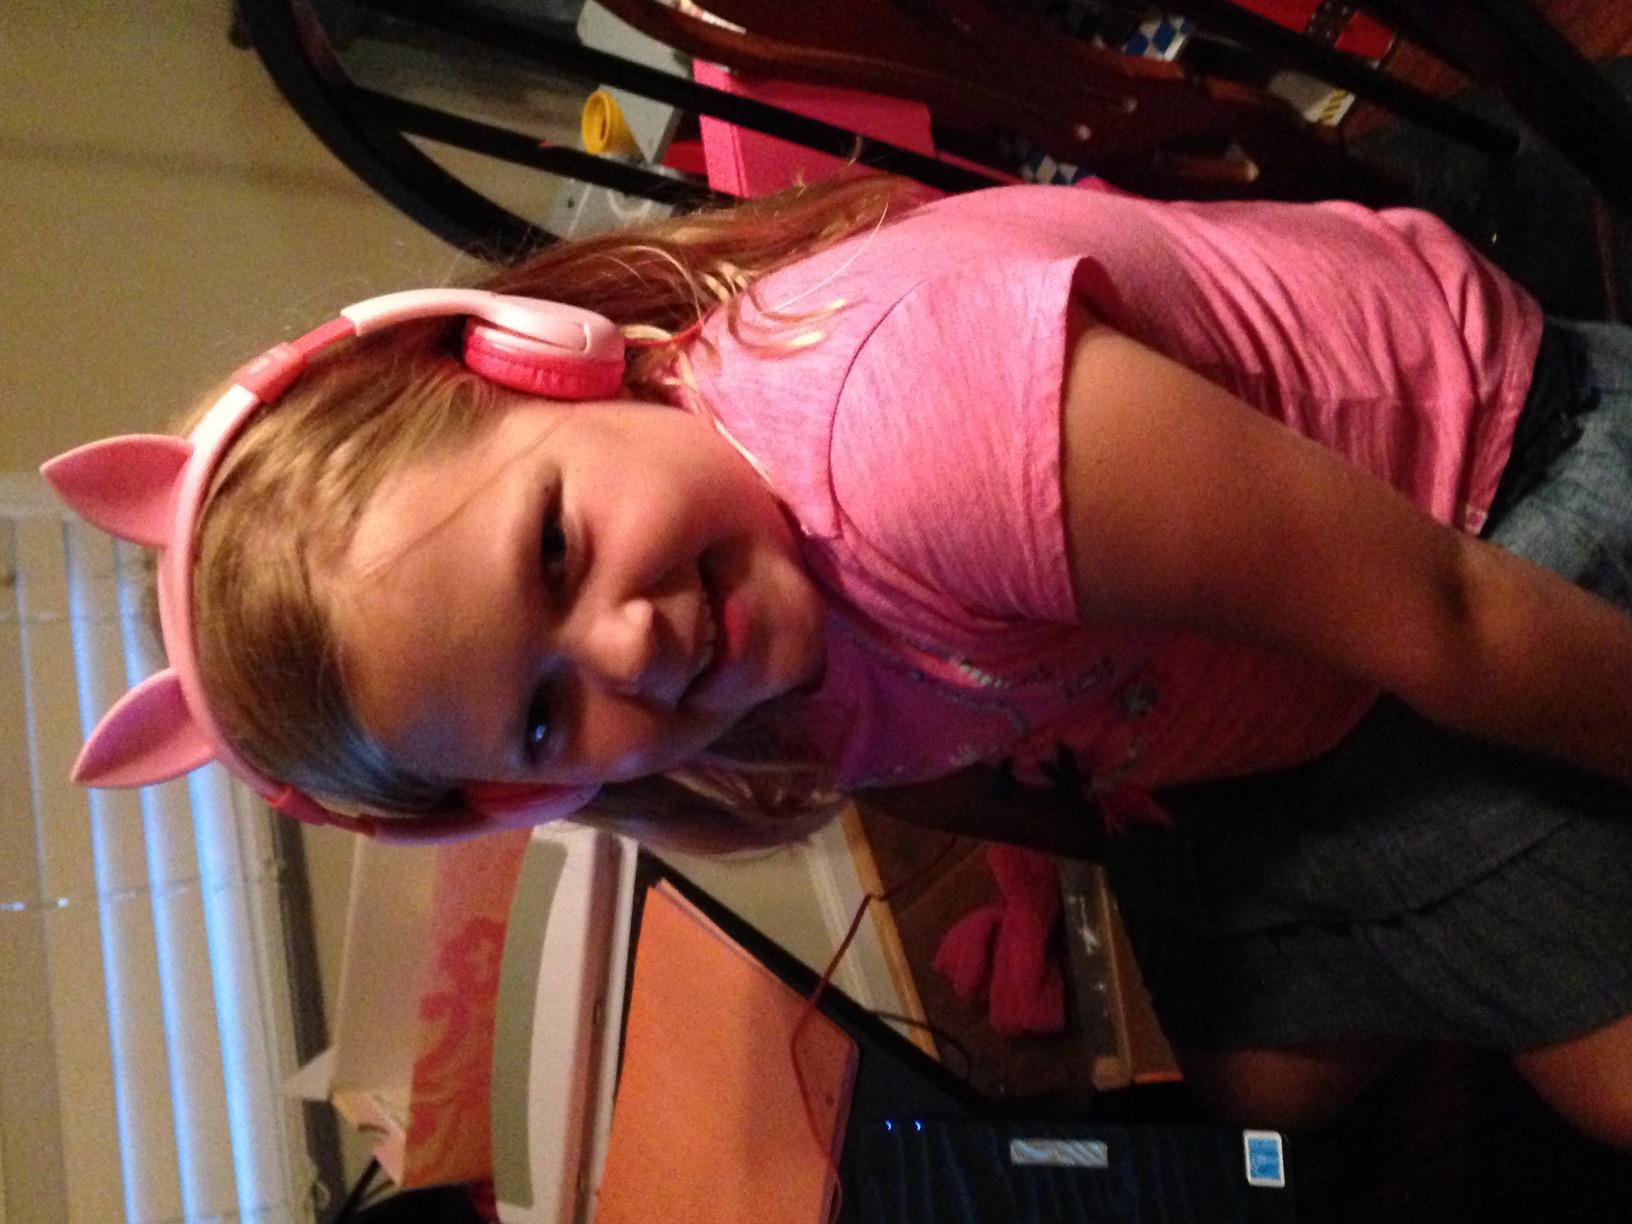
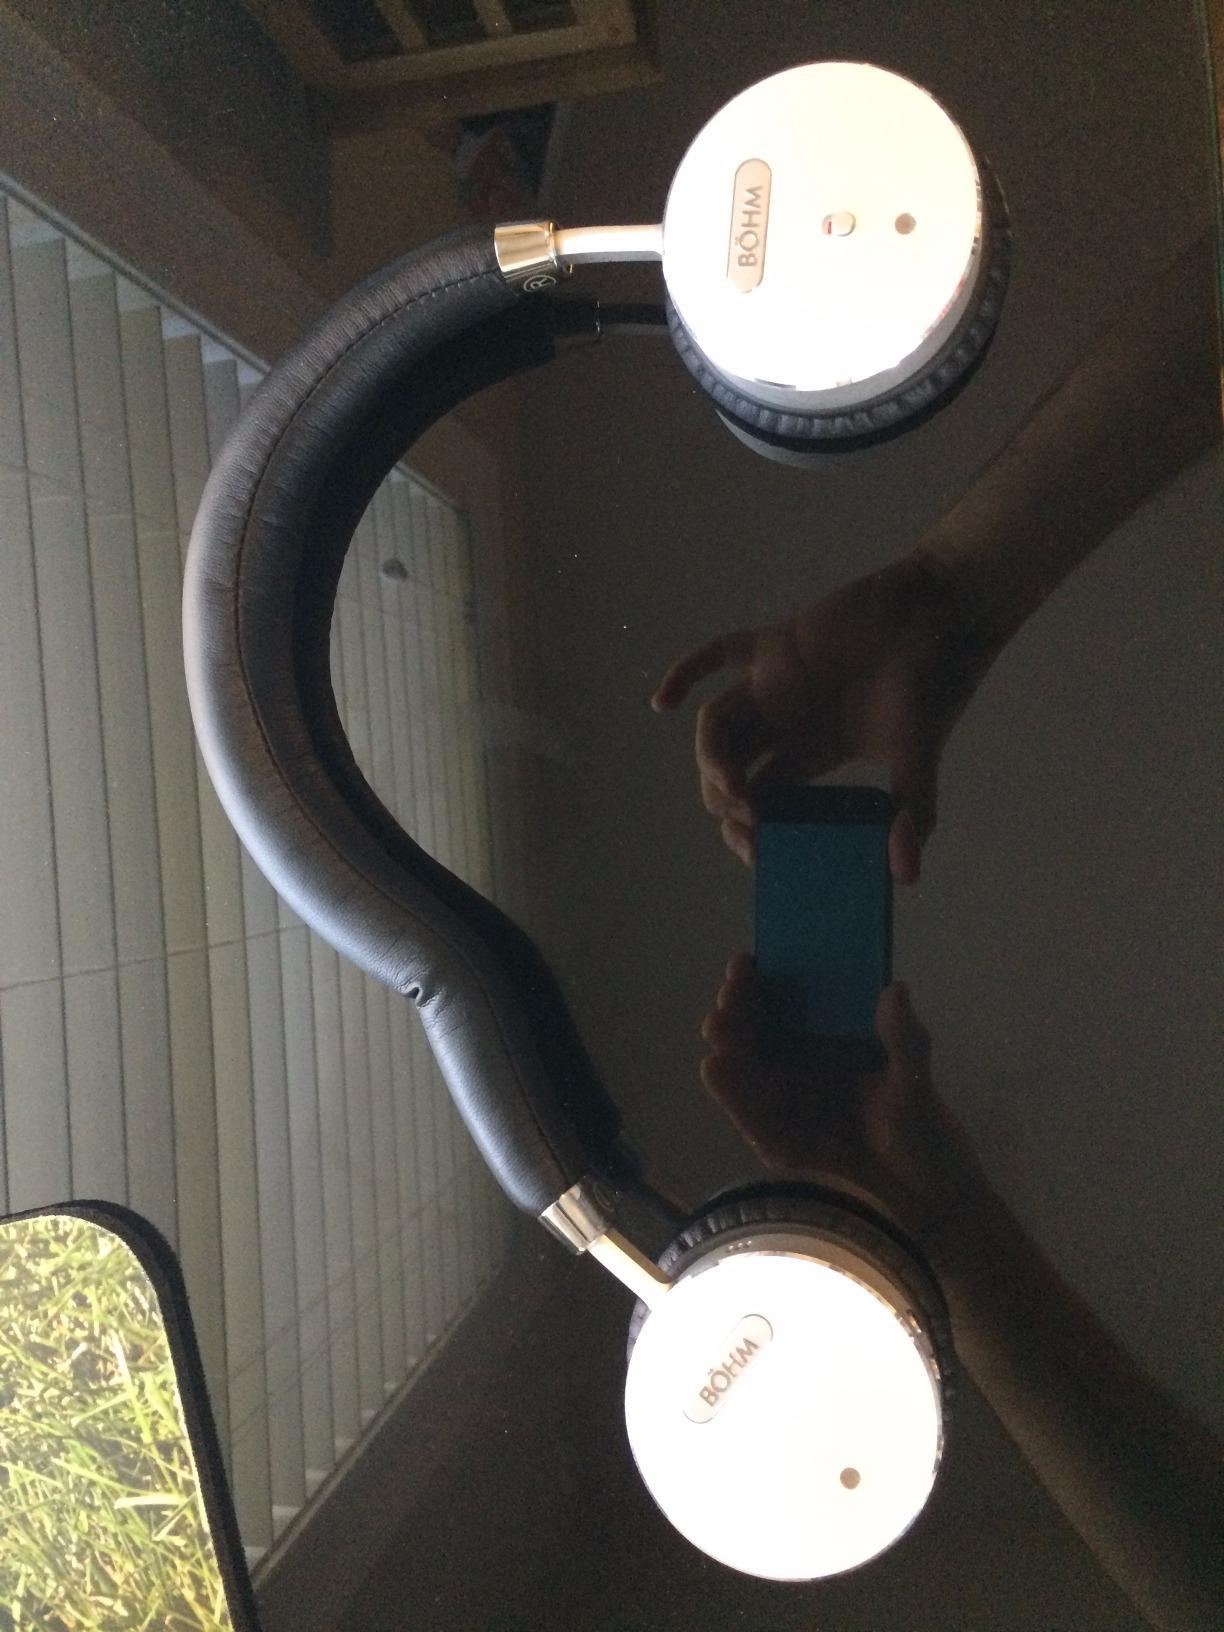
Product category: headphones
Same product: no